William Scrots

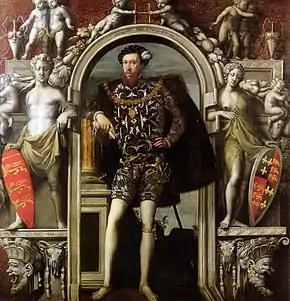
Henry Howard, Earl of Surrey, 1546. Attributed to William Scrots.

William (or Guillim) Scrots (or Scrotes or Stretes; active 1537–1553) was a painter of the Tudor court and an exponent of the Mannerist style of painting in the Netherlands.